Fred Dawson

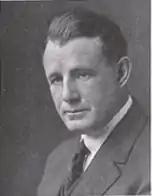
Dawson from 1921 "Cornhusker"

Frederick Thomas Dawson (April 26, 1884 – August 18, 1965) was an American football, basketball, and baseball coach. He served as the head football coach at Union College in Schenectady, New York (1912–1916), Columbia University (1918–1919), the University of Nebraska (1921–1924), the University of Denver (1925–1928), and the University of Virginia (1931–1933). Dawson also coached the basketball team at Columbia during the 1918–19 season and baseball at Princeton University in 1918 and at Columbia in 1919.